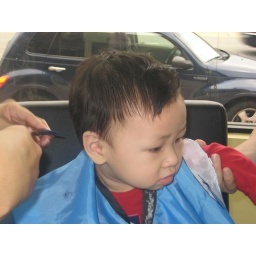
sitting in the big boy chair